PJ Harvey

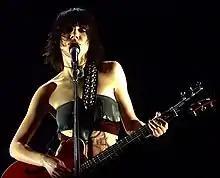
Harvey performing live in 2004

The album won a BRIT Award nomination for Best Female Artist and two Grammy Award nominations for Best Rock Album and Best Female Rock Performance for the album's third single, "This Is Love". Harvey was nominated for, and won, the 2001 Mercury Prize. The awards ceremony was held on the same day as the September 11 attacks on the United States and Harvey was on tour in Washington, D.C., one of the affected cities, when she won the prize. Reflecting on the win in 2001, she said: "quite naturally I look back at that and only remember the events that were taking place across the world and to win the prize on that day—it didn't have much importance in the grand scheme of things", noting "it was a very surreal day". The same year, Harvey also topped a readers' poll conducted by "Q" magazine of the 100 Greatest Women in Rock Music.